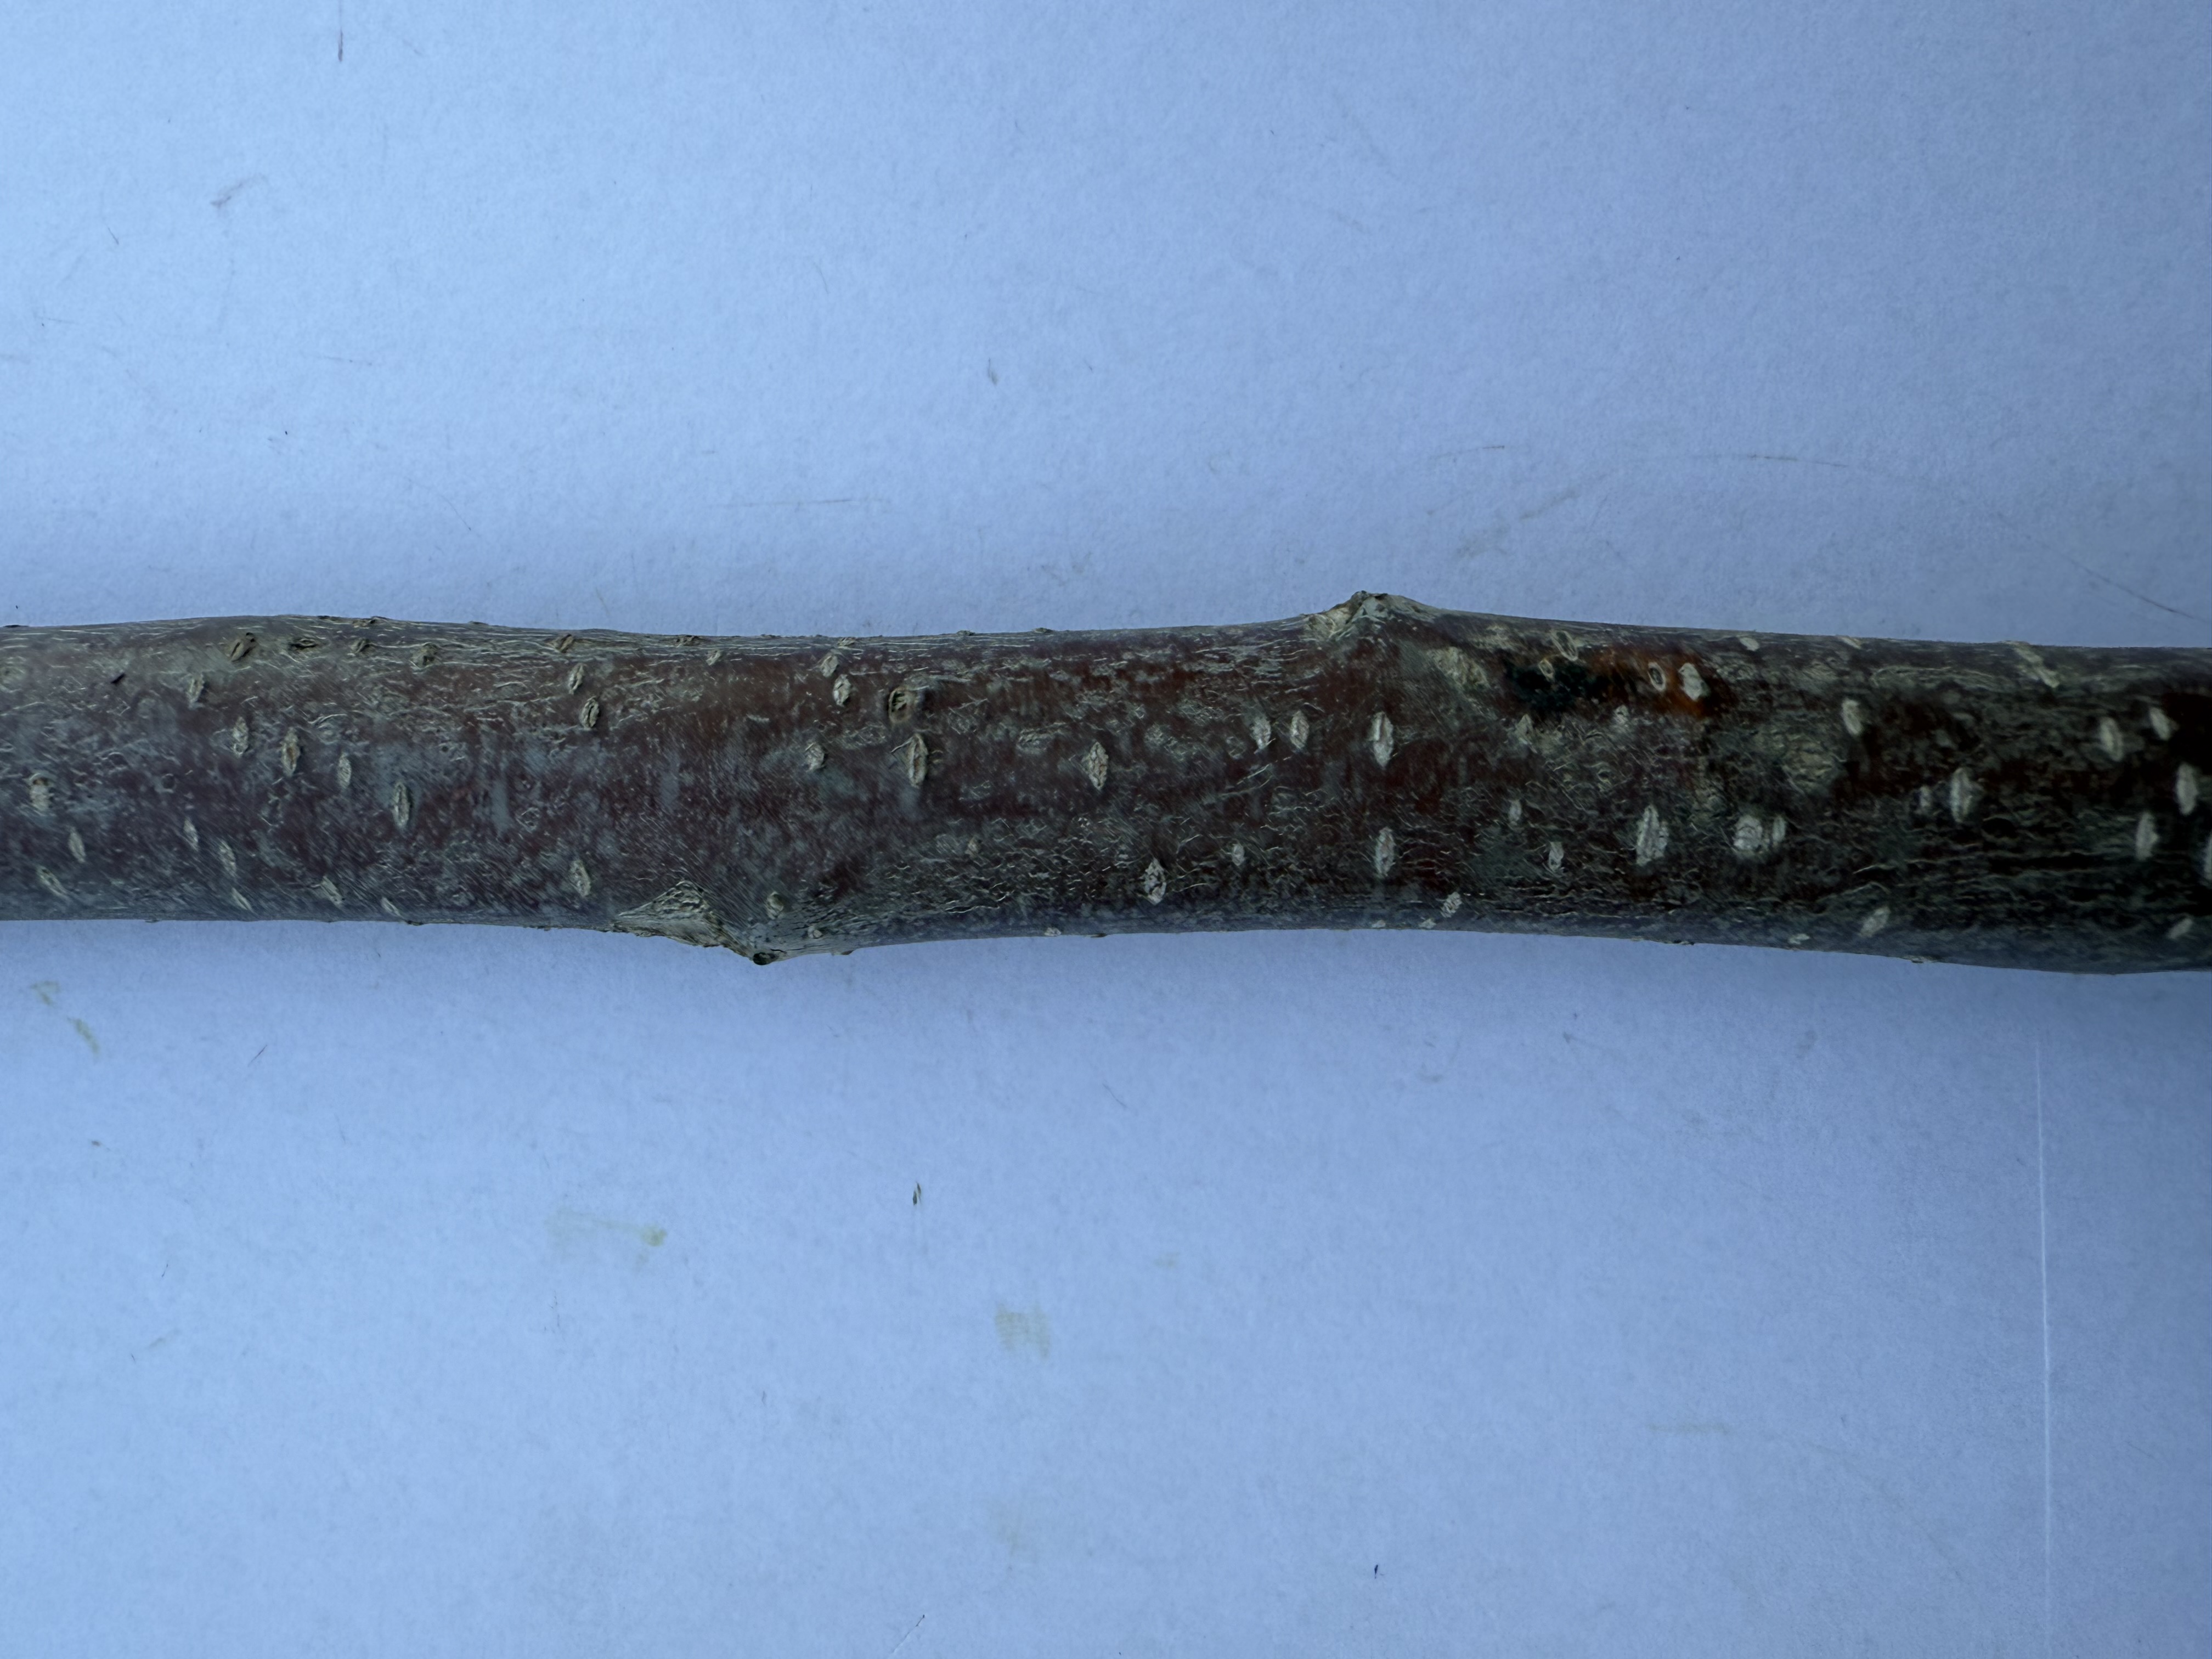
Variety: Sour Cherry